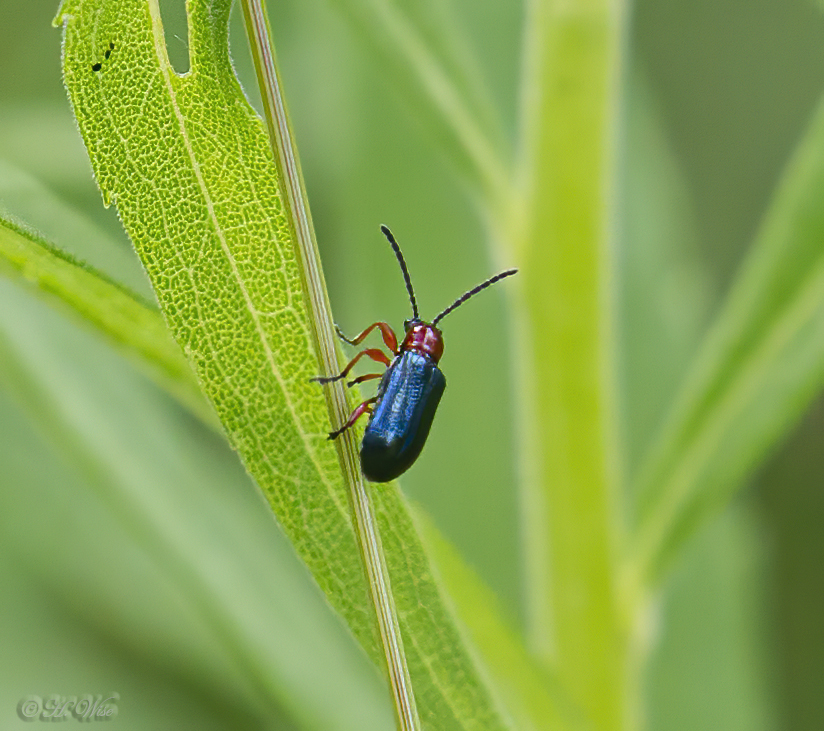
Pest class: cereal_leaf_beetle